Rituparna Sengupta

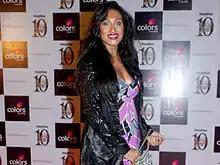
Sengupta at Indian Telly Awards, 2010

Sengupta auditioned for the role of Radha in Vijay Bhaskar's Odia film "Kotia Manish Gotiye Jaga" (1991) and was selected. The film is a remake of "Velai Kidaichuduchu" (1990). She starred opposite Bijay Mohanty in the film . It manifests conflict based on the political sabotage in Sujanpur. Mohanty played the protagonist Jagan Das, an aspiring politician who subdues Naga, the powerful MLA of Sujanpur played by Raimohan Parida. She played Radha, the love interest of Jagan. Her father Prabir Sengupta initially disapproved the film as she was required to enact a bathroom sequence alongside Mohanty. Later he changed his mind and approved her to accept the role. She was credited as Chumki in the film. The film became a major financial success.